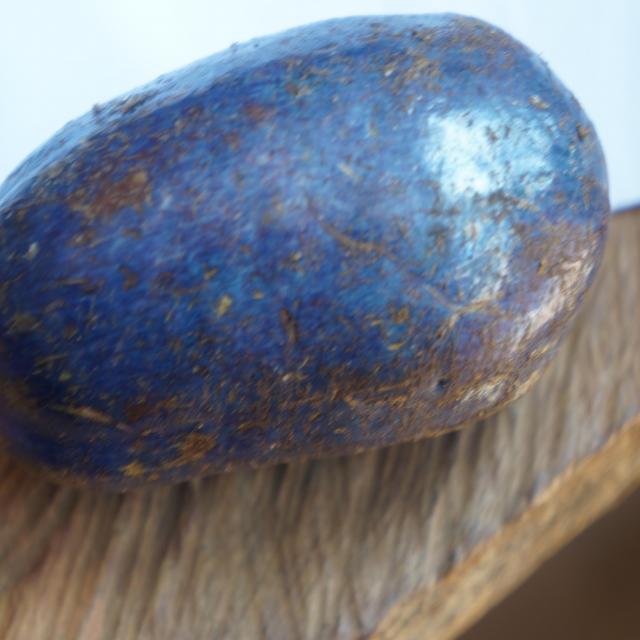
Plum grade: unaffected